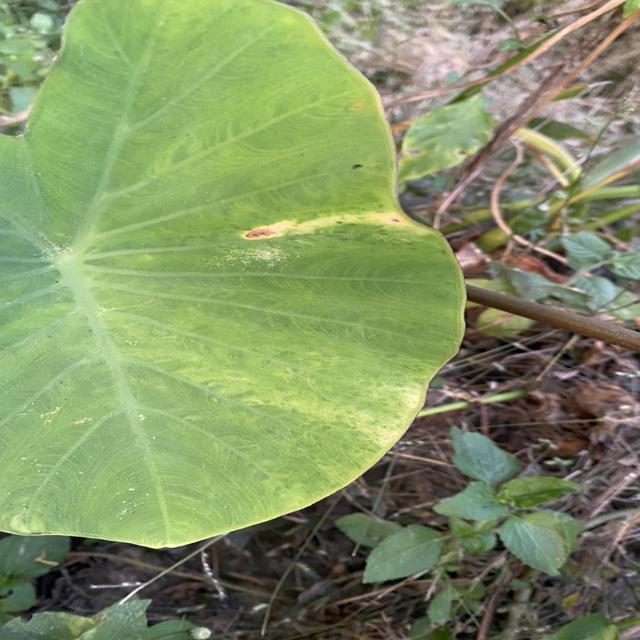
Label: Mid_Blight